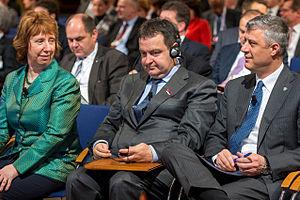
Ivica Dačić est un homme d'État serbe.